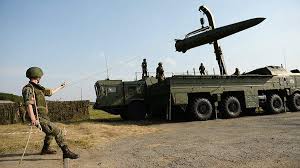
Label: Air Defense